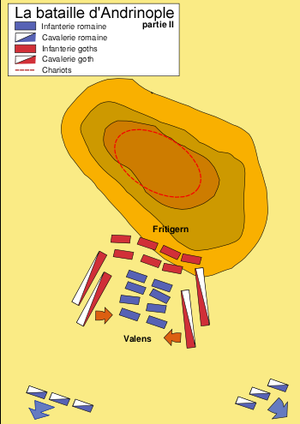
La bataille d’Andrinople ou d’Adrianople a eu lieu le 9 août 378. Elle désigne l’affrontement entre l’armée romaine, commandée par l’empereur romain Valens, et certaines tribus germaniques, principalement des Wisigoths et des Ostrogoths, commandées par Fritigern. Il s’agit d’un des plus grands désastres militaires de l'histoire de Rome, comparable à la défaite de Cannes. Cette bataille n'est pas due à une invasion, mais à une mutinerie des fédérés goths établis dans l’Empire romain.